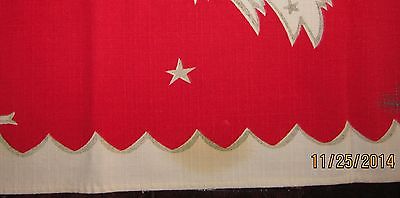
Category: table